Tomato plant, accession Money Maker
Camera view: bottom (45 deg); turntable rotation: 210 degrees
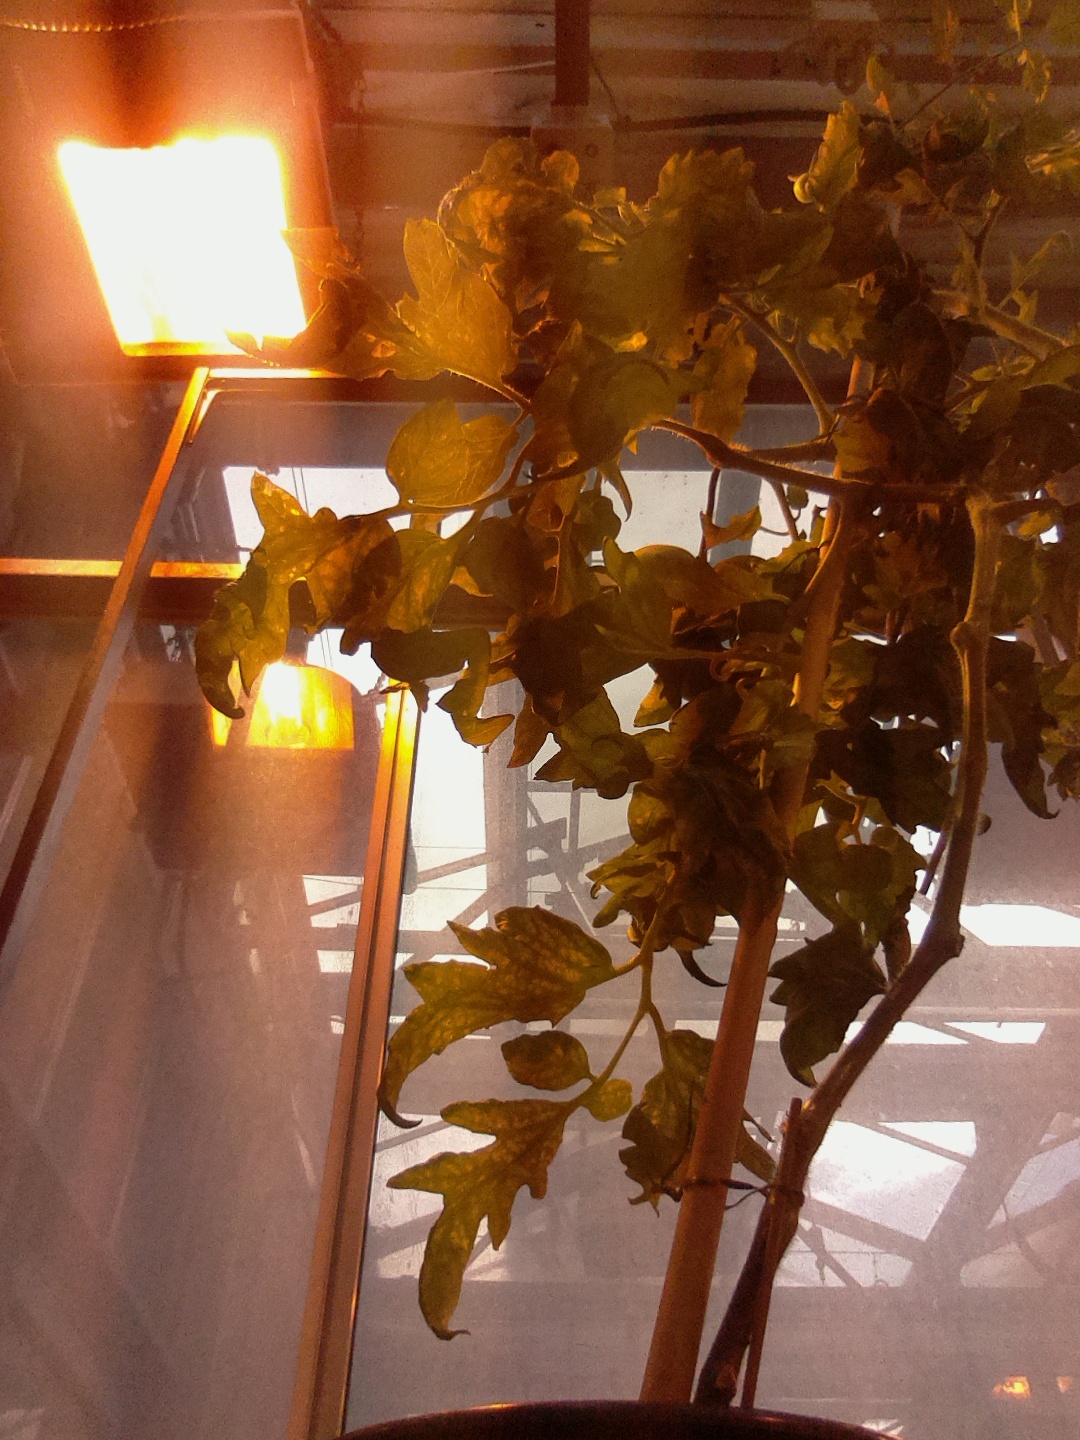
BBCH growth stage 78: 80% -90% of final fruit size